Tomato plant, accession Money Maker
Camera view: tilt-top (135 deg); turntable rotation: 240 degrees
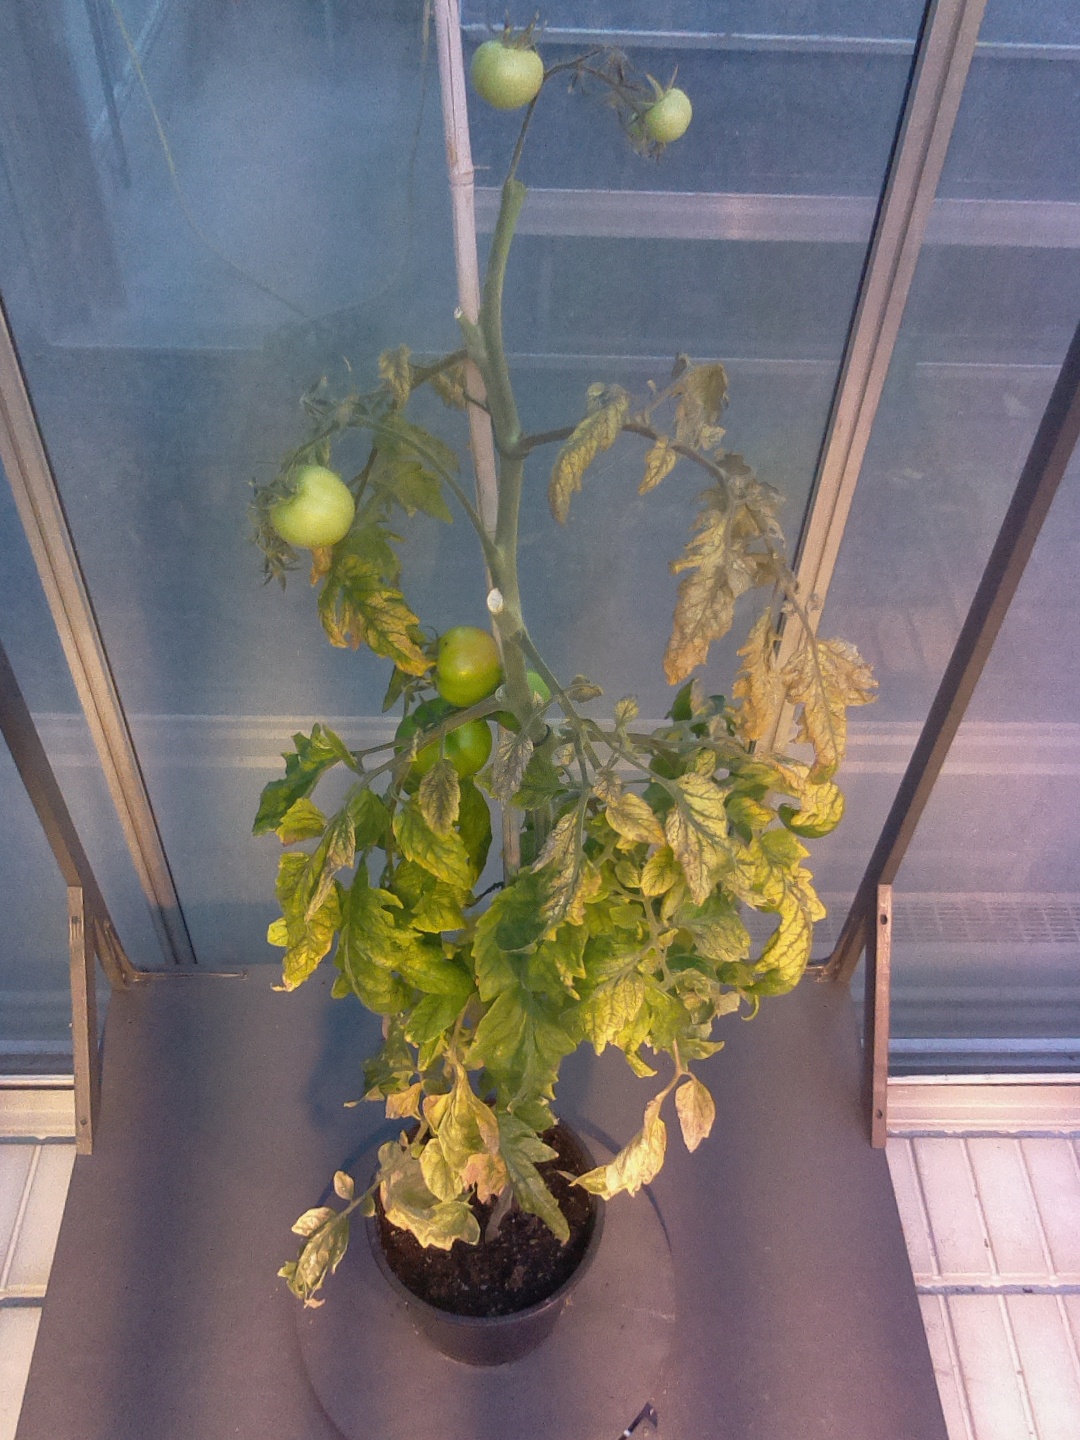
BBCH growth stage 83: 30%-40% of fruits show typical fully ripe color